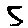
Label: 5